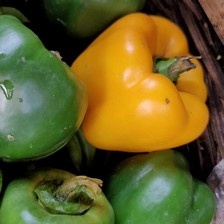
Label: capsicum